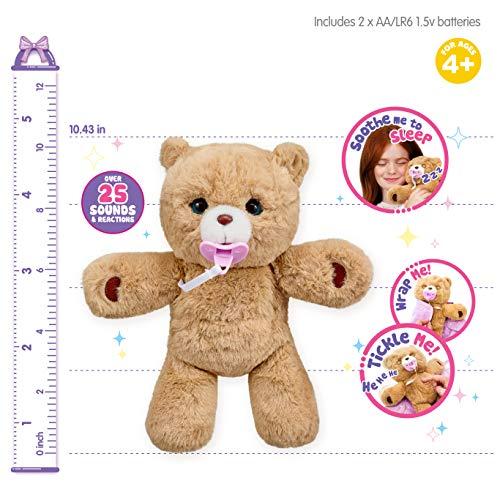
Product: Little Live Pets Cozy Dozy Cubbles The Bear, Multicolor
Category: Toys & Games | Stuffed Animals & Plush Toys | Plush Interactive Toys
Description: Cubbles the Cozy Dozy is so soft and cuddly, she makes the best bedtime buddy.
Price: $25.49
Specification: ProductDimensions:10.5x10.5x4inches|ItemWeight:13.4ounces|ShippingWeight:14.4ounces(Viewshippingratesandpolicies)|ASIN:B07NSMN9ZK|Itemmodelnumber:28847|Manufacturerrecommendedage:5-15years|Batteries:2AAbatteriesrequired.(included)